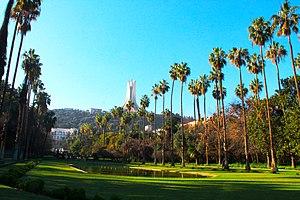
Jardin d'essai El Hamma, Alger , Algérie
Alger, est la capitale de l'Algérie et en est la ville la plus peuplée.